The Fall of Saul

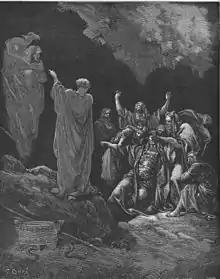
Gustave Doré, Saul sees dead prophet Samuel

The Fall of Saul is a poem by John Gunning Seymer. It was first published in London in 1839 by Stewart and Murray. The story is based on the Bible. The main hero is the king of Israel, Saul. The poem is written in blank verse that is unrhymed iambic pentameter. The tale is divided in six books.